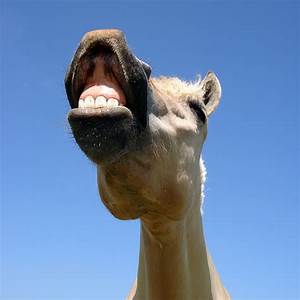
Label: horse